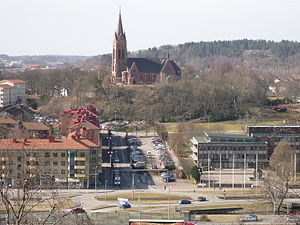
Mölndals kommun
Mölndal kommune ligger administrativt under det svenske län Västra Götaland. Geografisk ligger kommunen delvis i landskapet Västergötland, og delvis i Halland. Kommunens administrationscenter ligger i Mölndal.